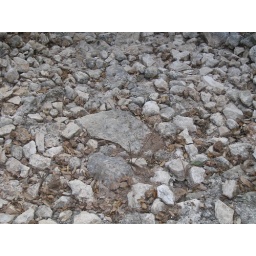
Limestone rock field on the trail below the Arboretum going to the duck pond. Austin, TX